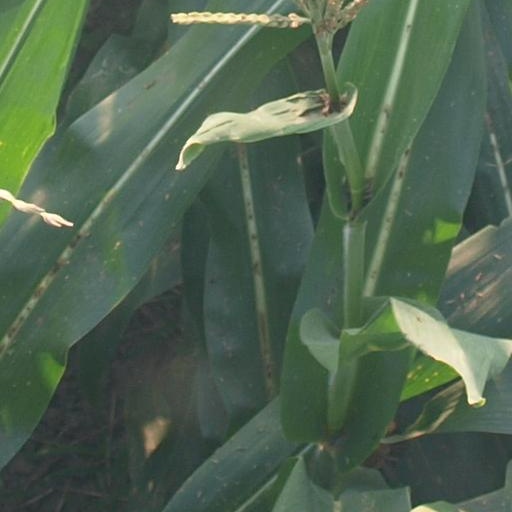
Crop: maize; corn